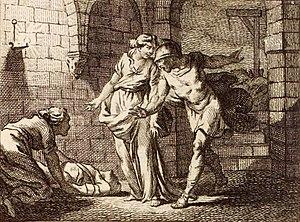
La Matrone d'Ephèse est la vingt-sixième fable du livre XII de Jean de La Fontaine située dans le troisième et dernier recueil des Fables de La Fontaine, édité pour la première fois en 1693 mais daté de 1694.